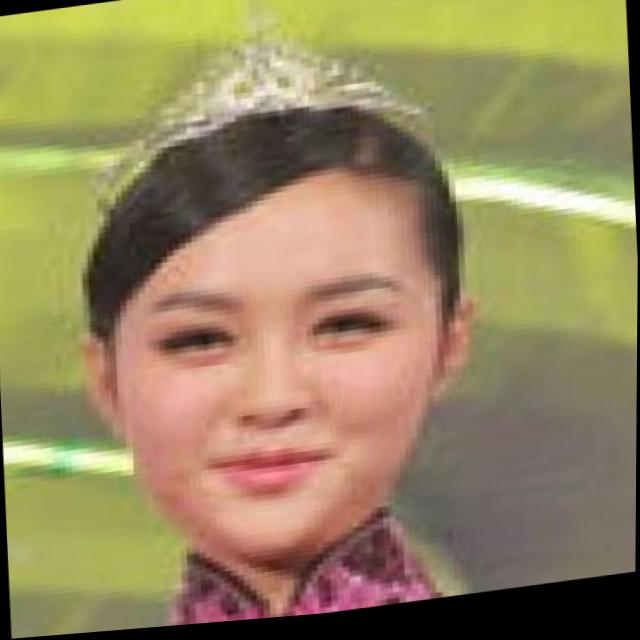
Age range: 21-44